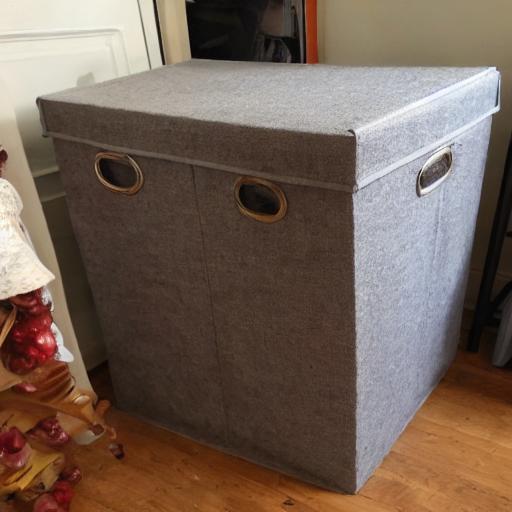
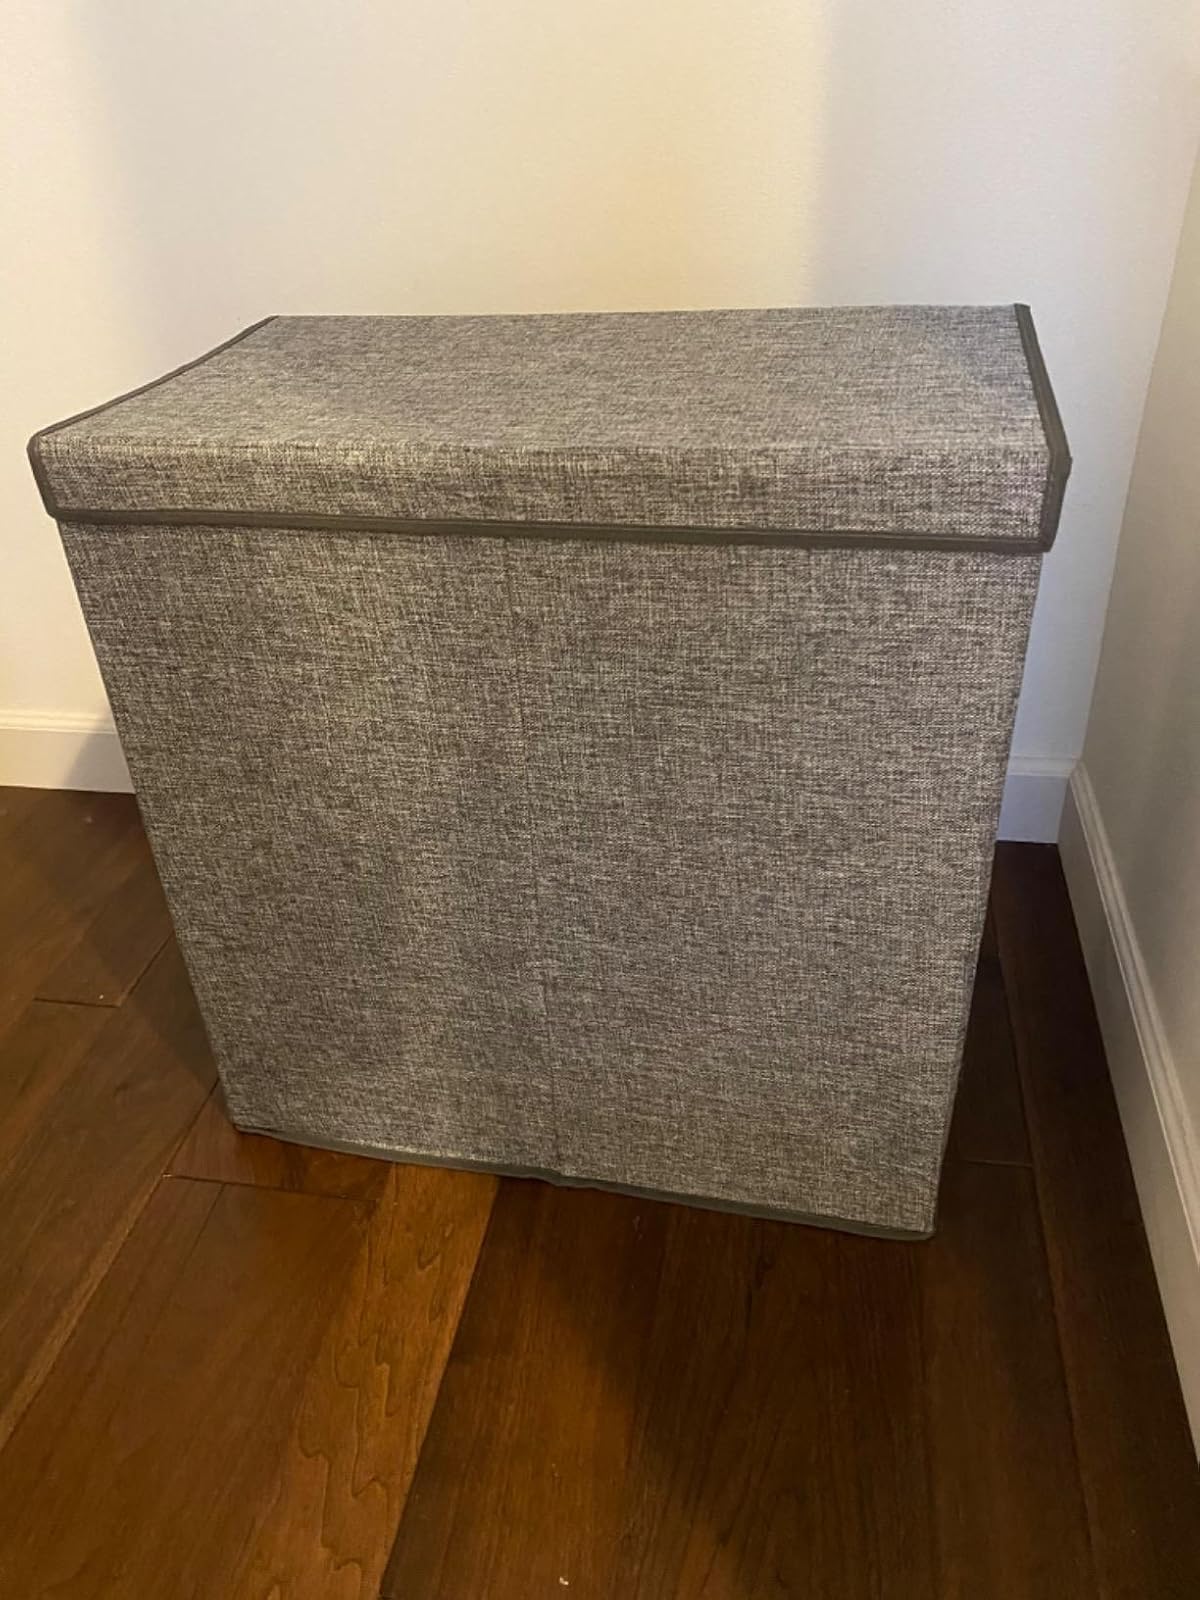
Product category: items_hamper
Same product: no